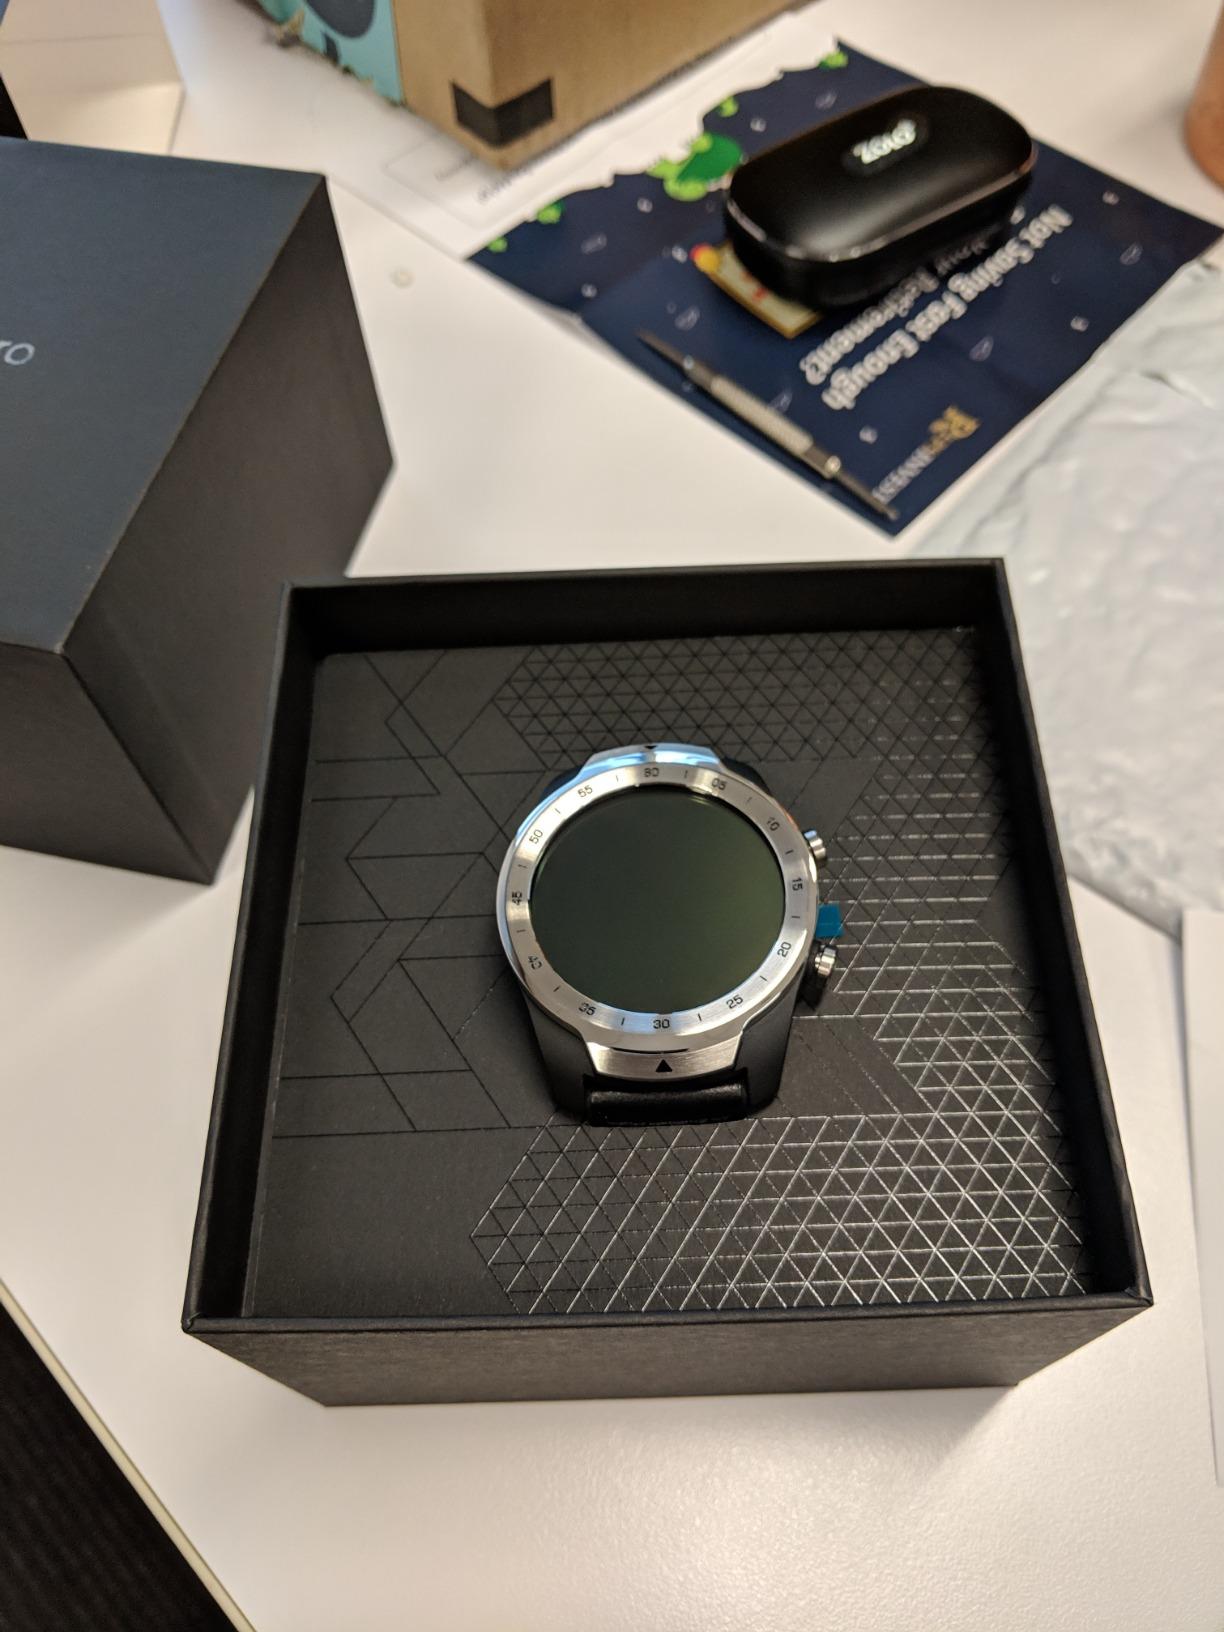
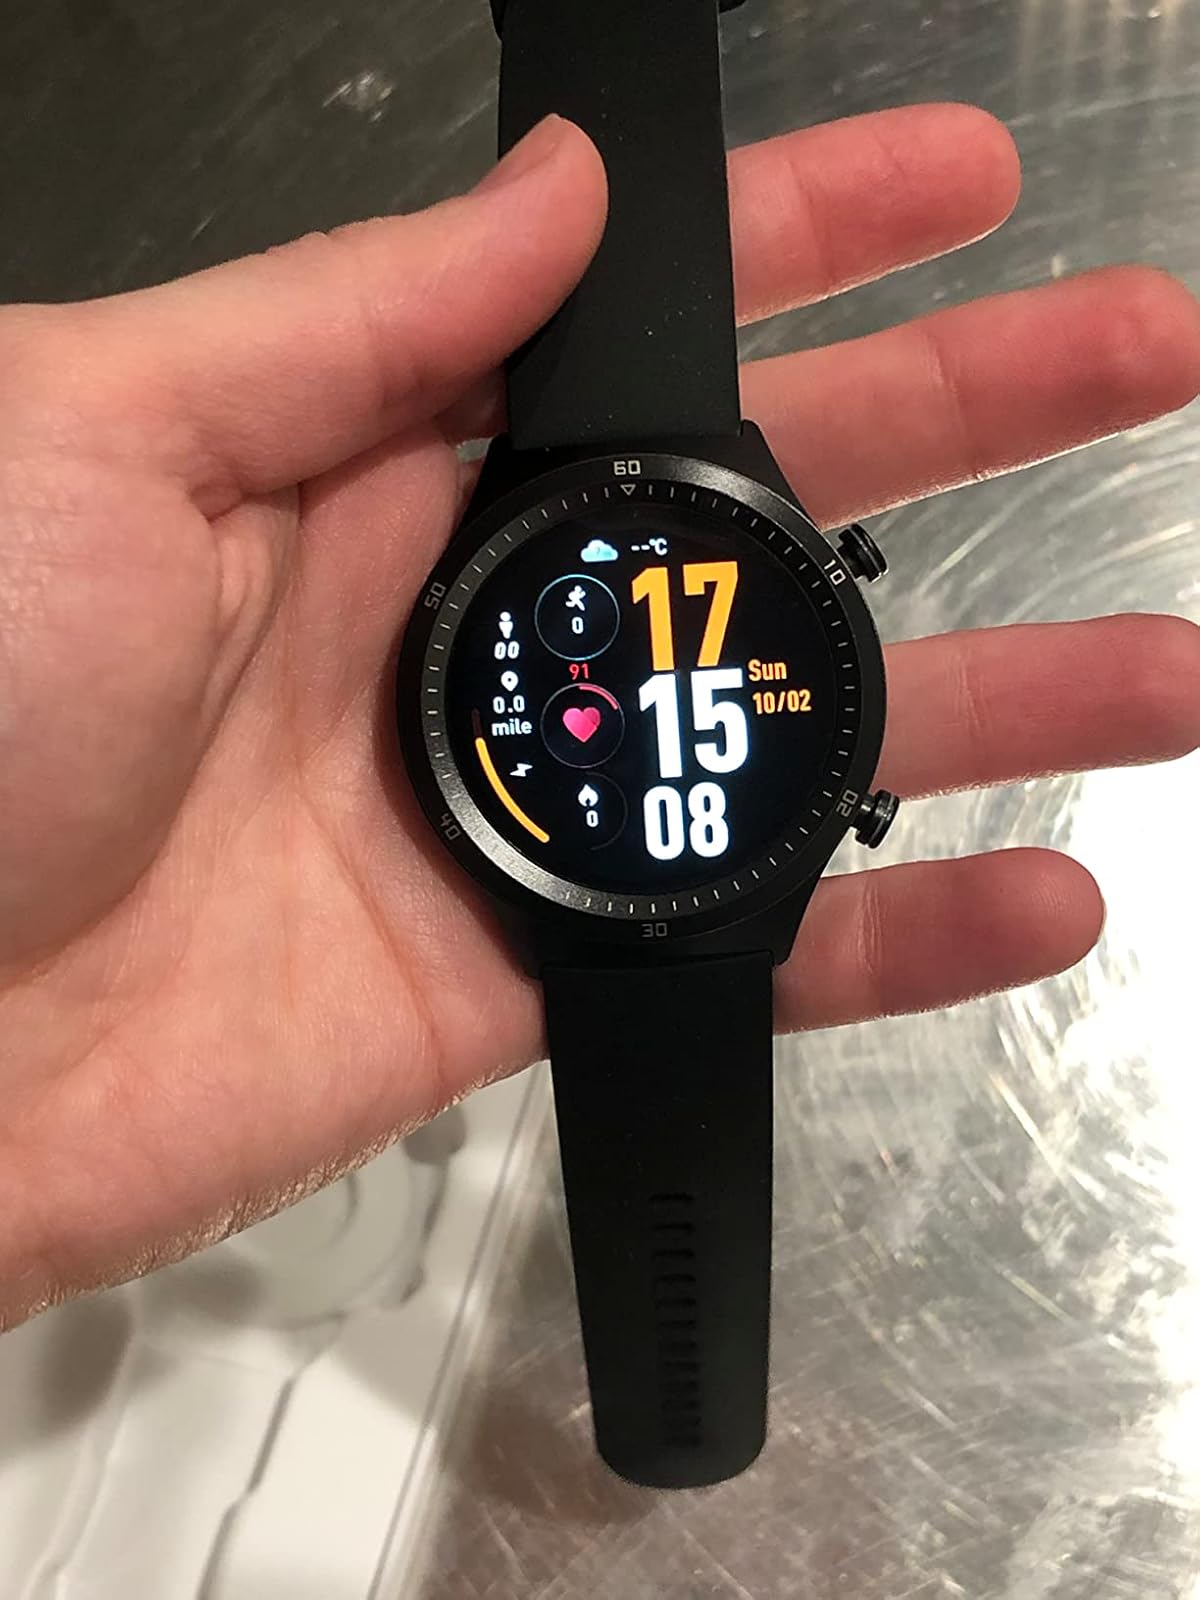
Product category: smartwatch
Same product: no